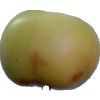
Label: Apple 6